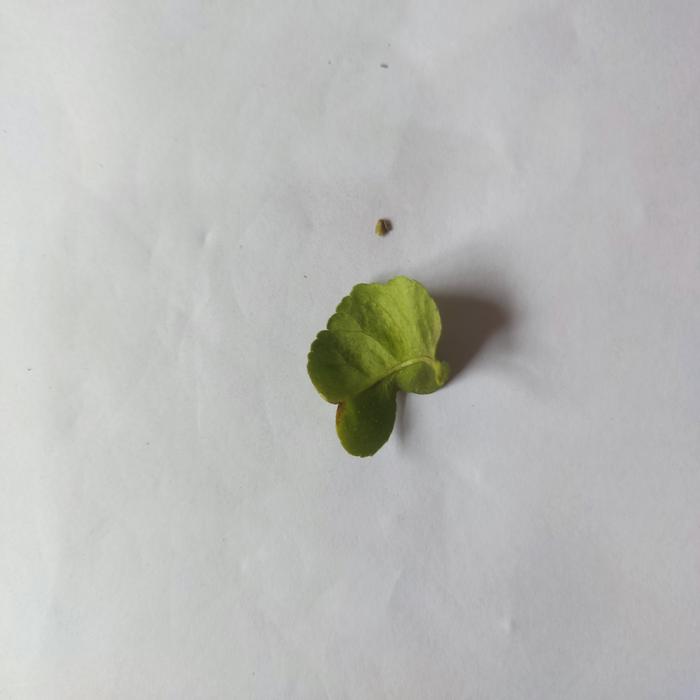
Crop: Lemon
Leaf condition: Leaf_Curl